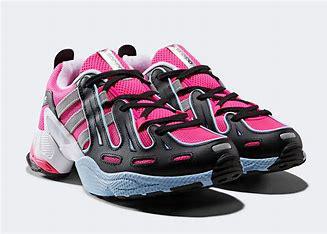
Brand: Adidas
Model: EQT Gazelle